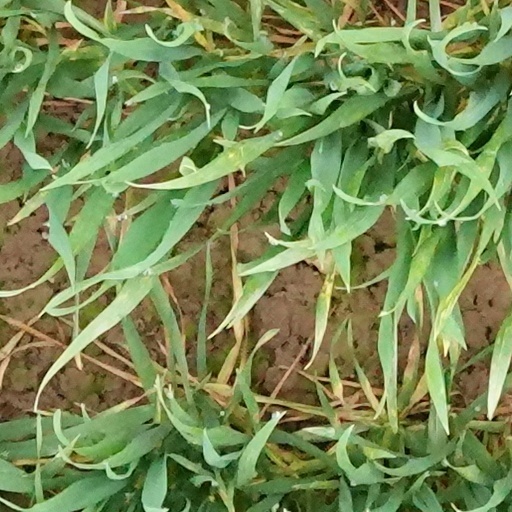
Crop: wheat